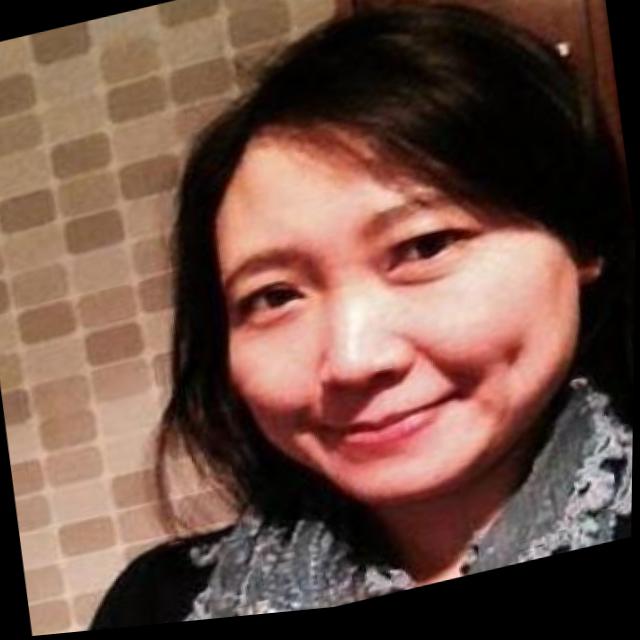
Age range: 21-44